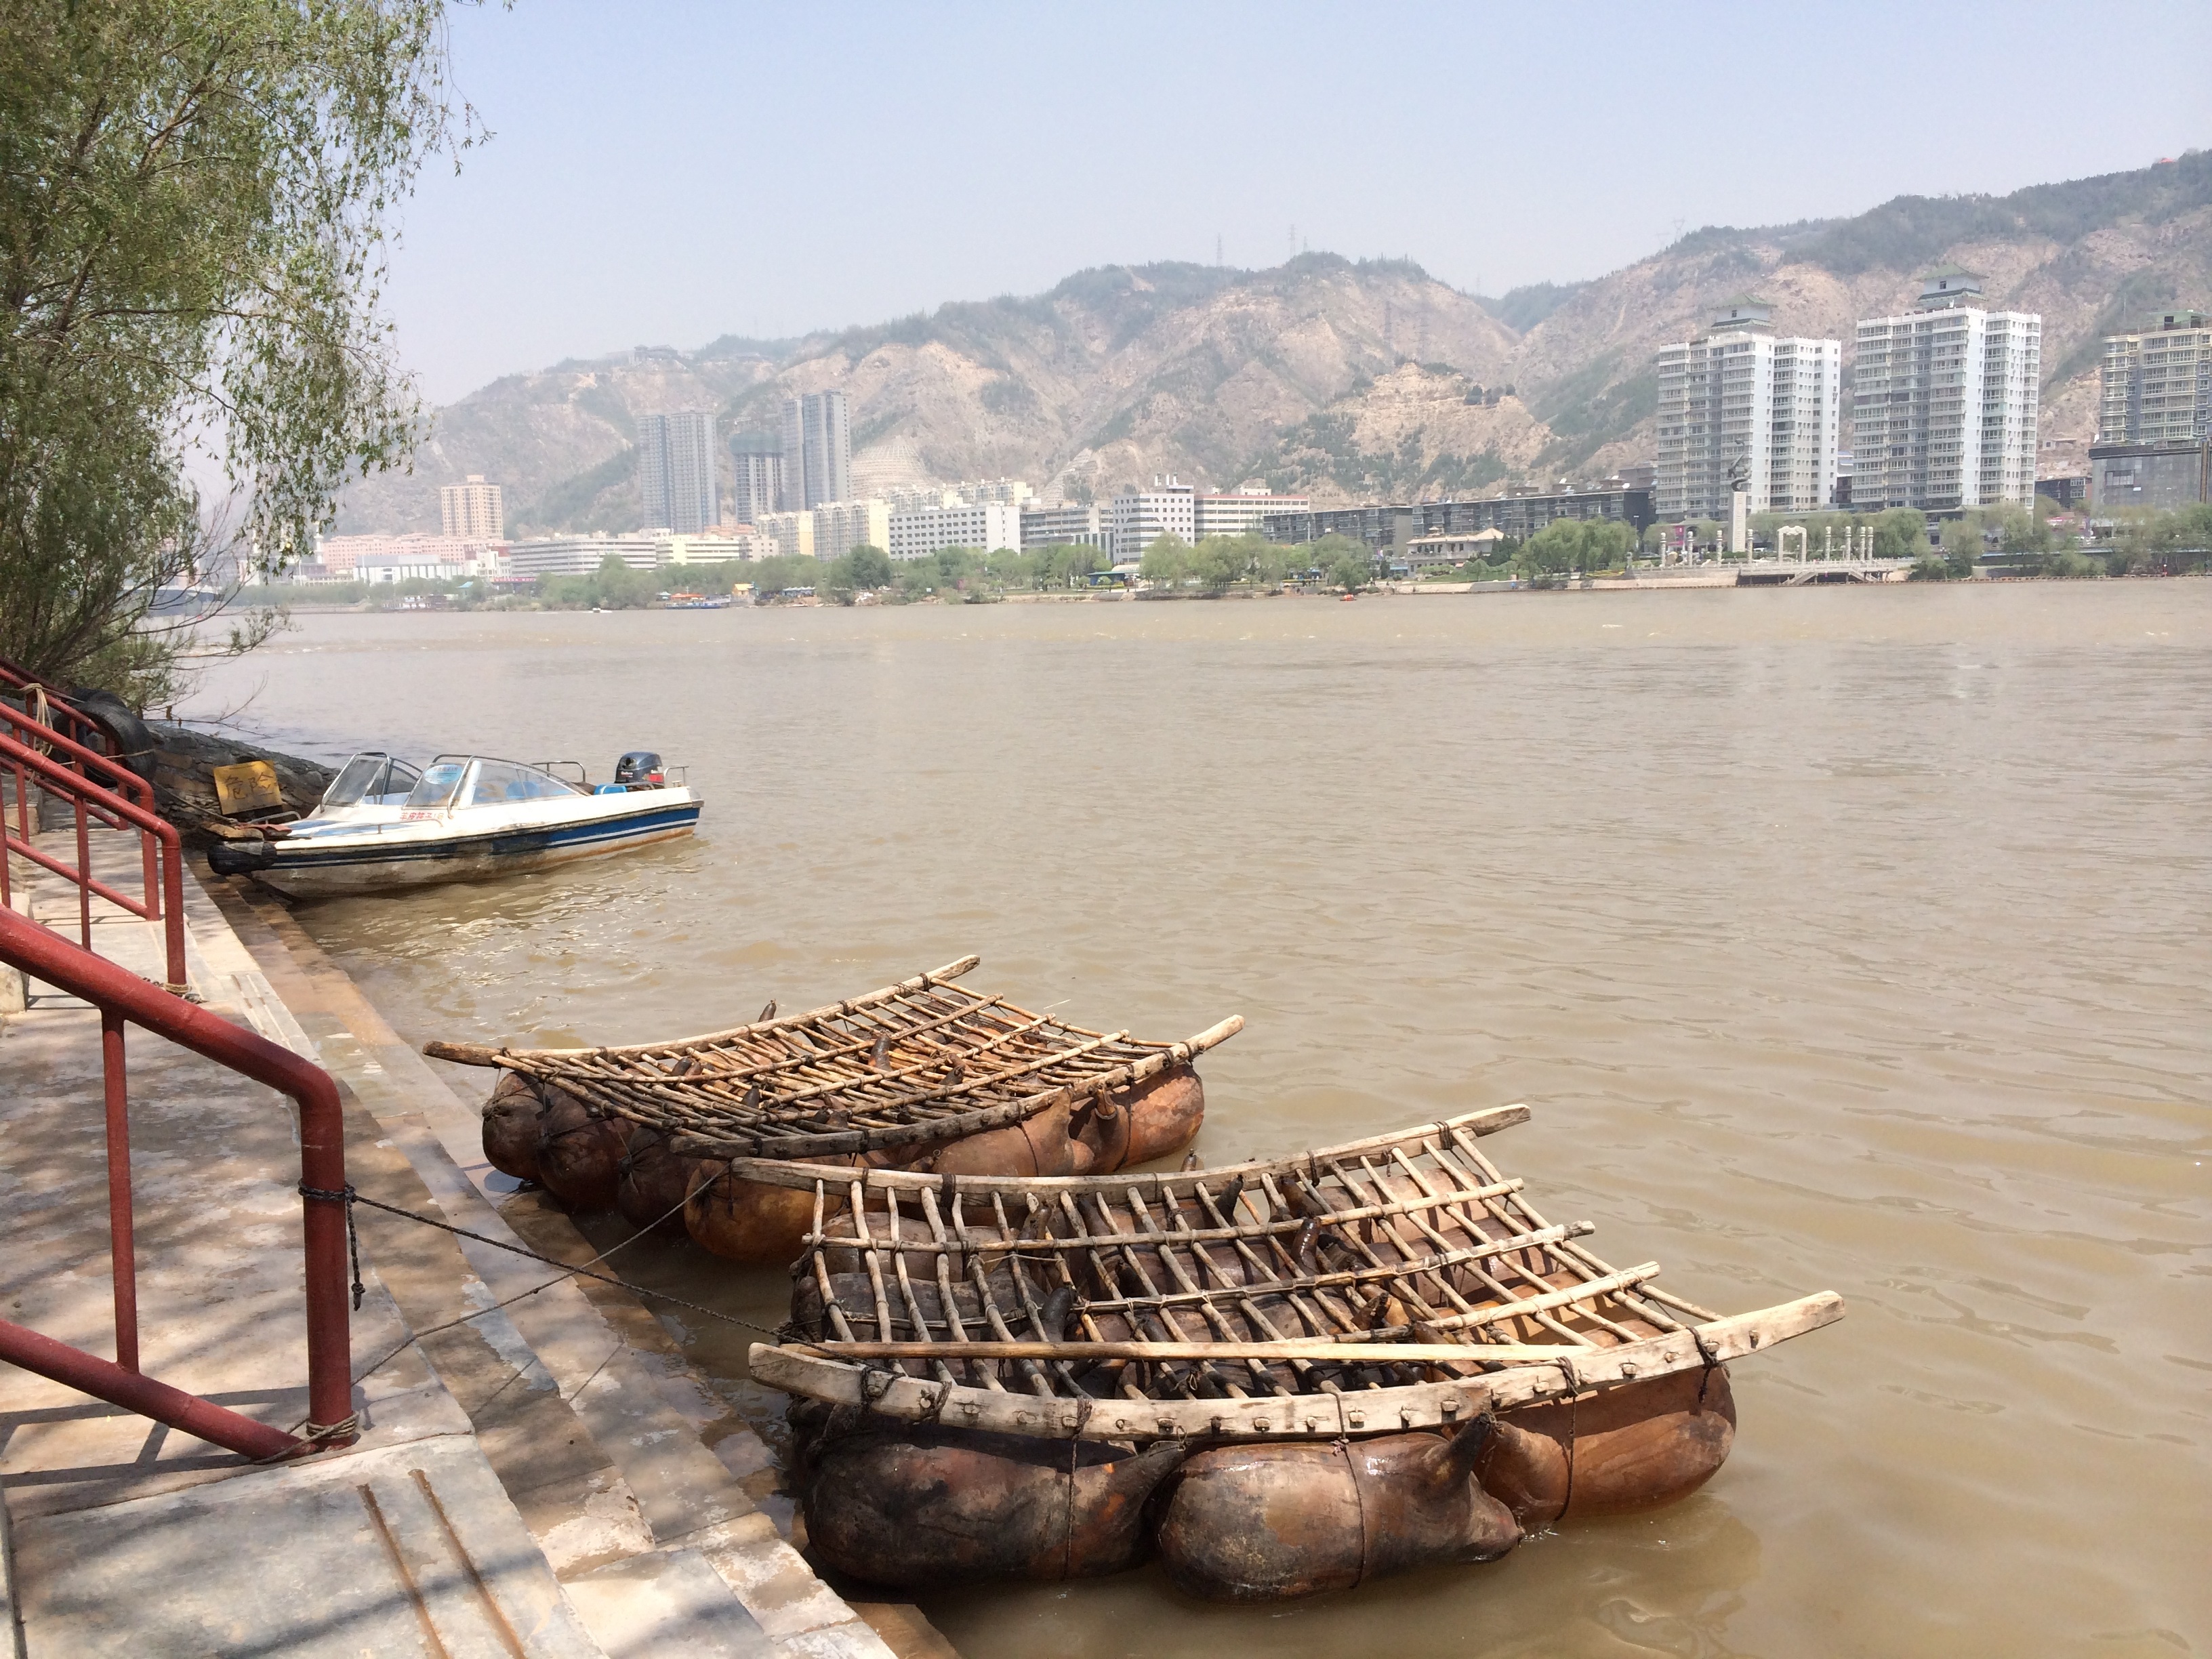
sea, boat, crossing, river, vehicle, boating, china, watercraft, raft, yellow river, sheepskin rafts, hand boats, watercraft rowing